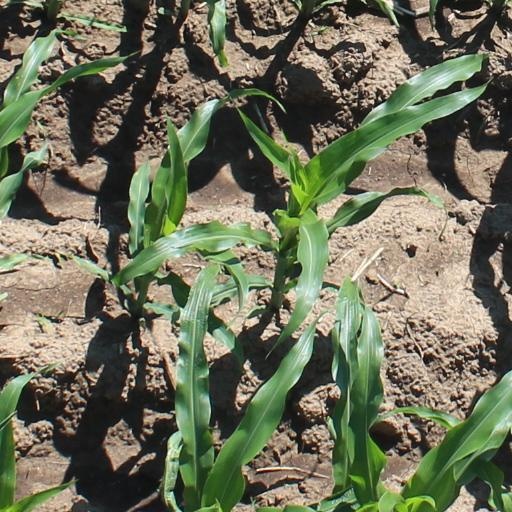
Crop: maize; corn